Cristoforo Dall'Acqua

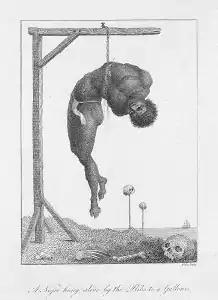
"Negro Hung Alive by the Ribs" by Cristoforo Dall'Acqua, Amsterdam University Library; design based on earlier print by William Blake

Dall'Acqua was born in Vicenza to a family of noble origins but of modest fortunes. He initially studied under Giovanni Antonio Remondini, a prominent printer in Bassano, originally from Padua, and worked with a number of artists including A. Orio, A. Gabrieli, A. Canals and F. Ricci. Dall'Acqua primarily worked on book illustrations and reproductions of paintings, although he later took commissions painting portraits. He died in Vicenza in 1787 and was buried at the .